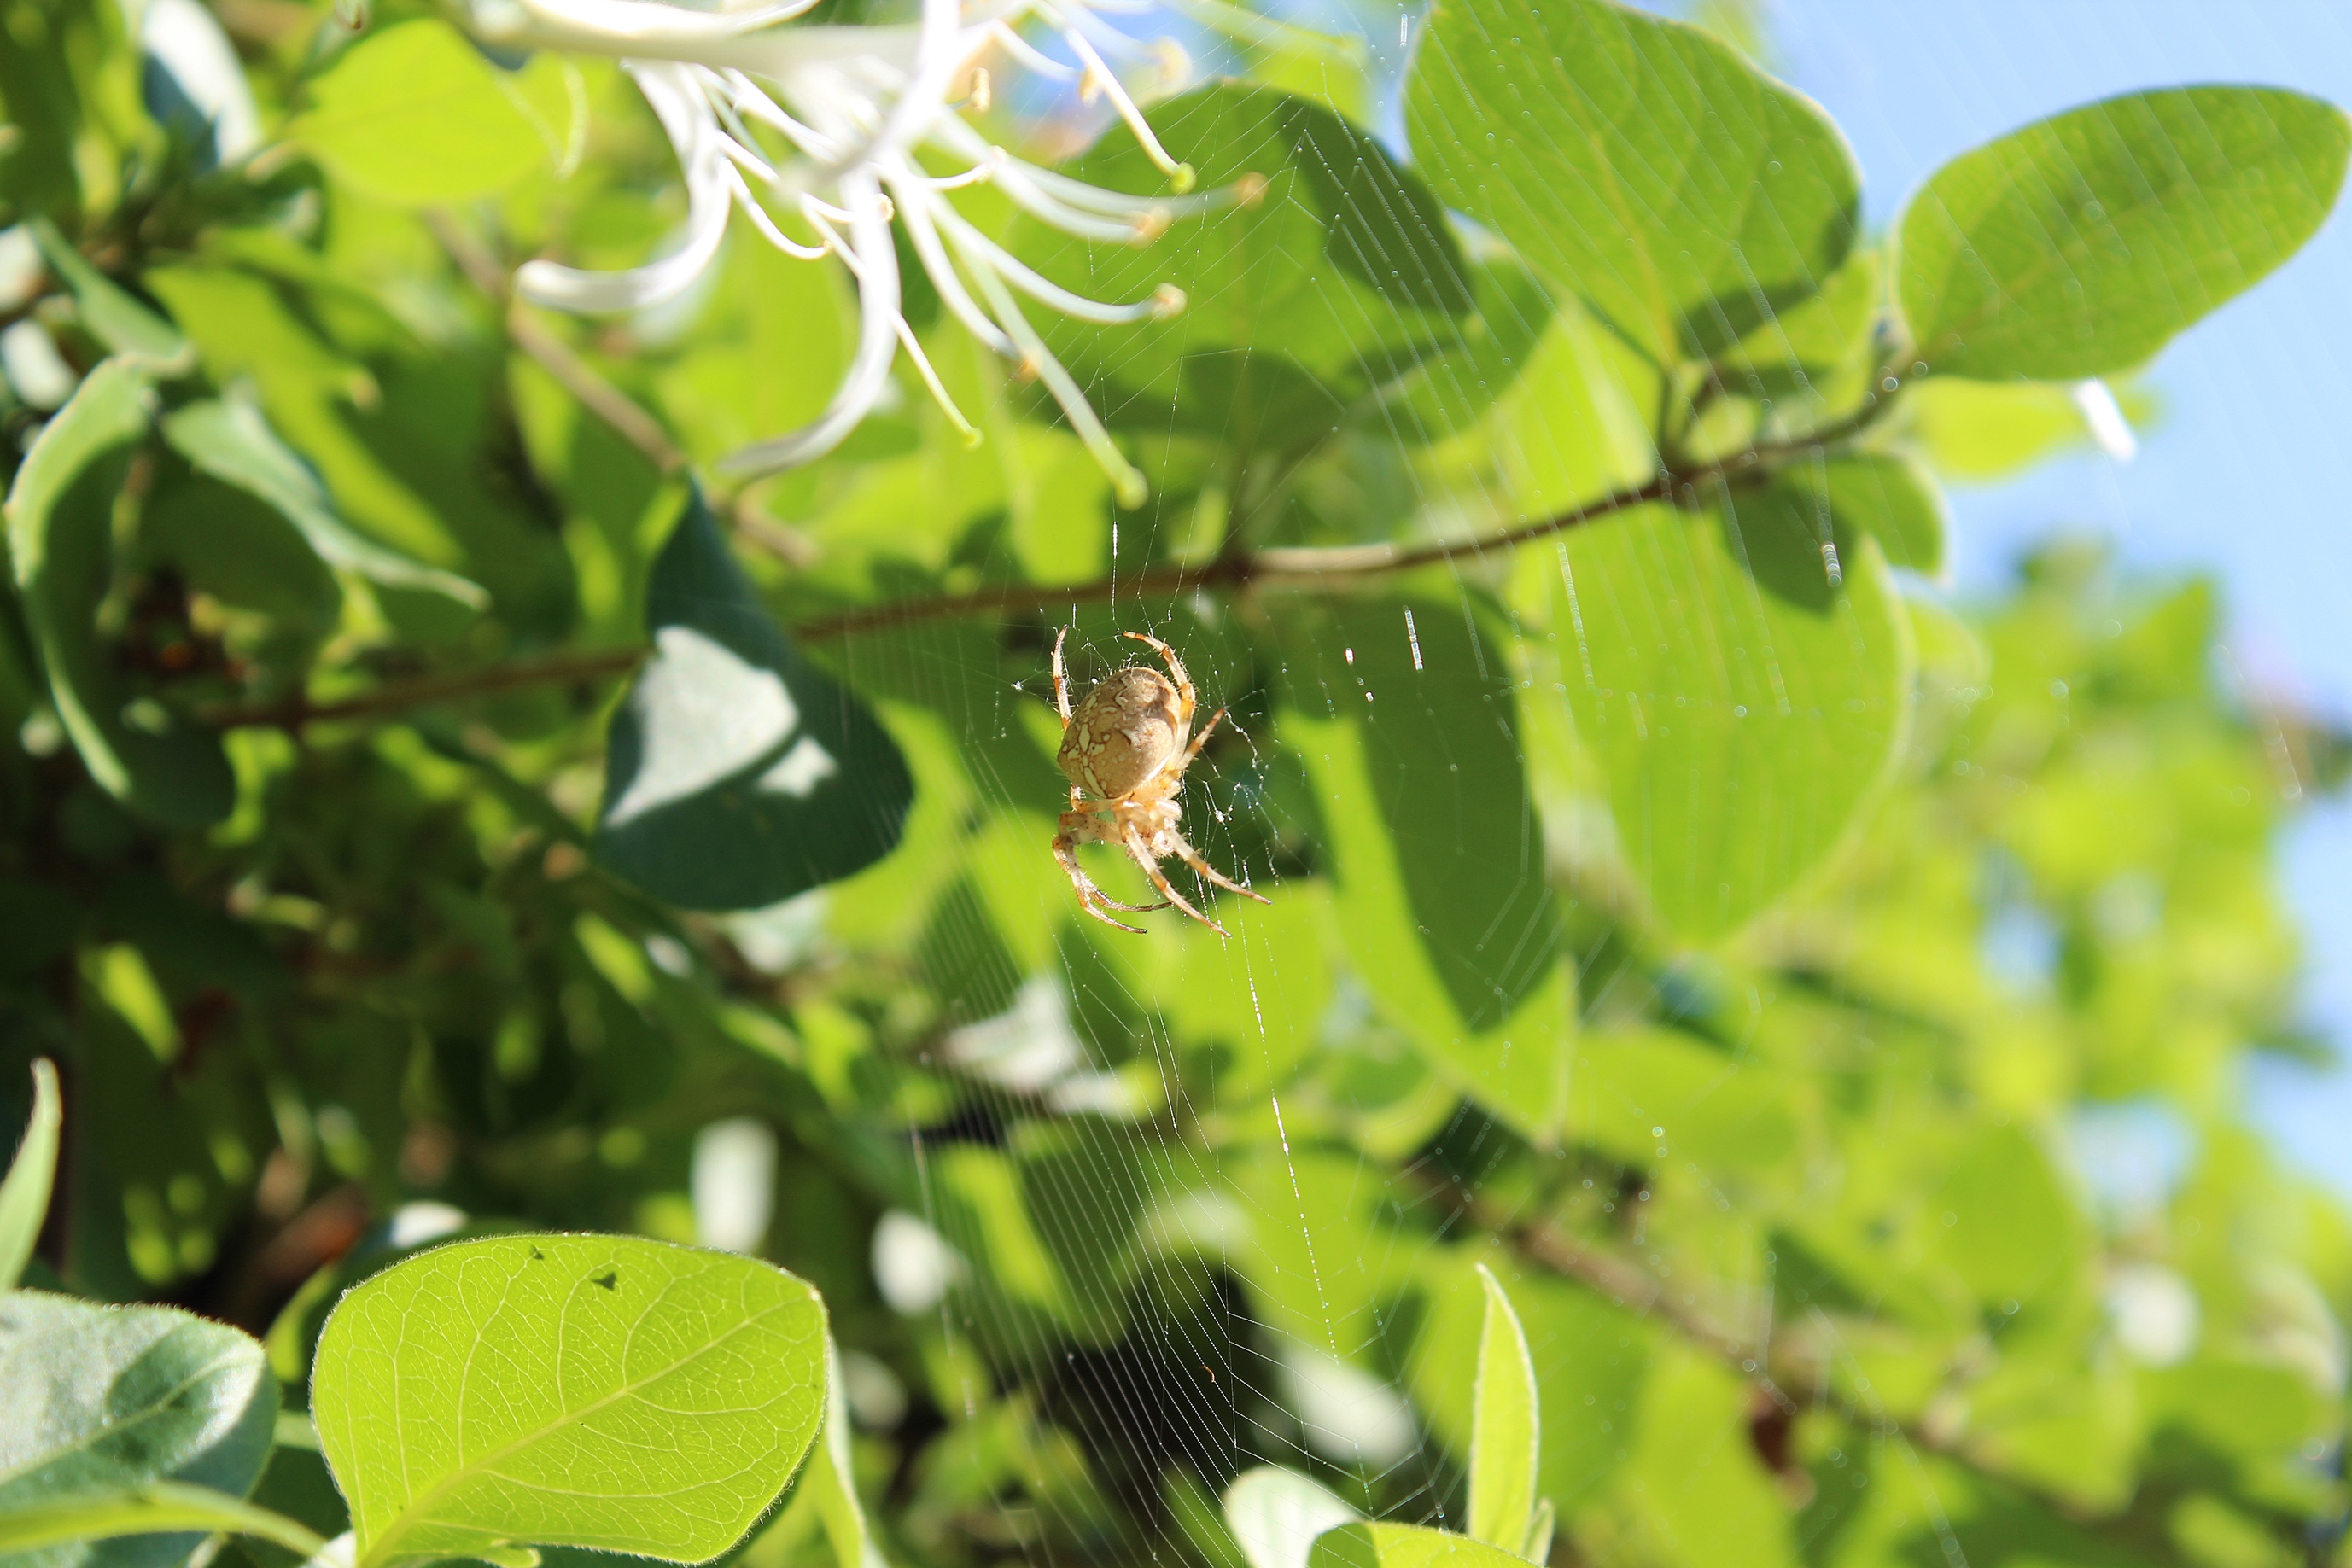
tree, nature, branch, plant, leaf, flower, food, green, produce, insect, garden, close, fauna, invertebrate, cobweb, spider, shrub, bee, honeysuckle, flowering plant, honey bee, land plant, membrane winged insect